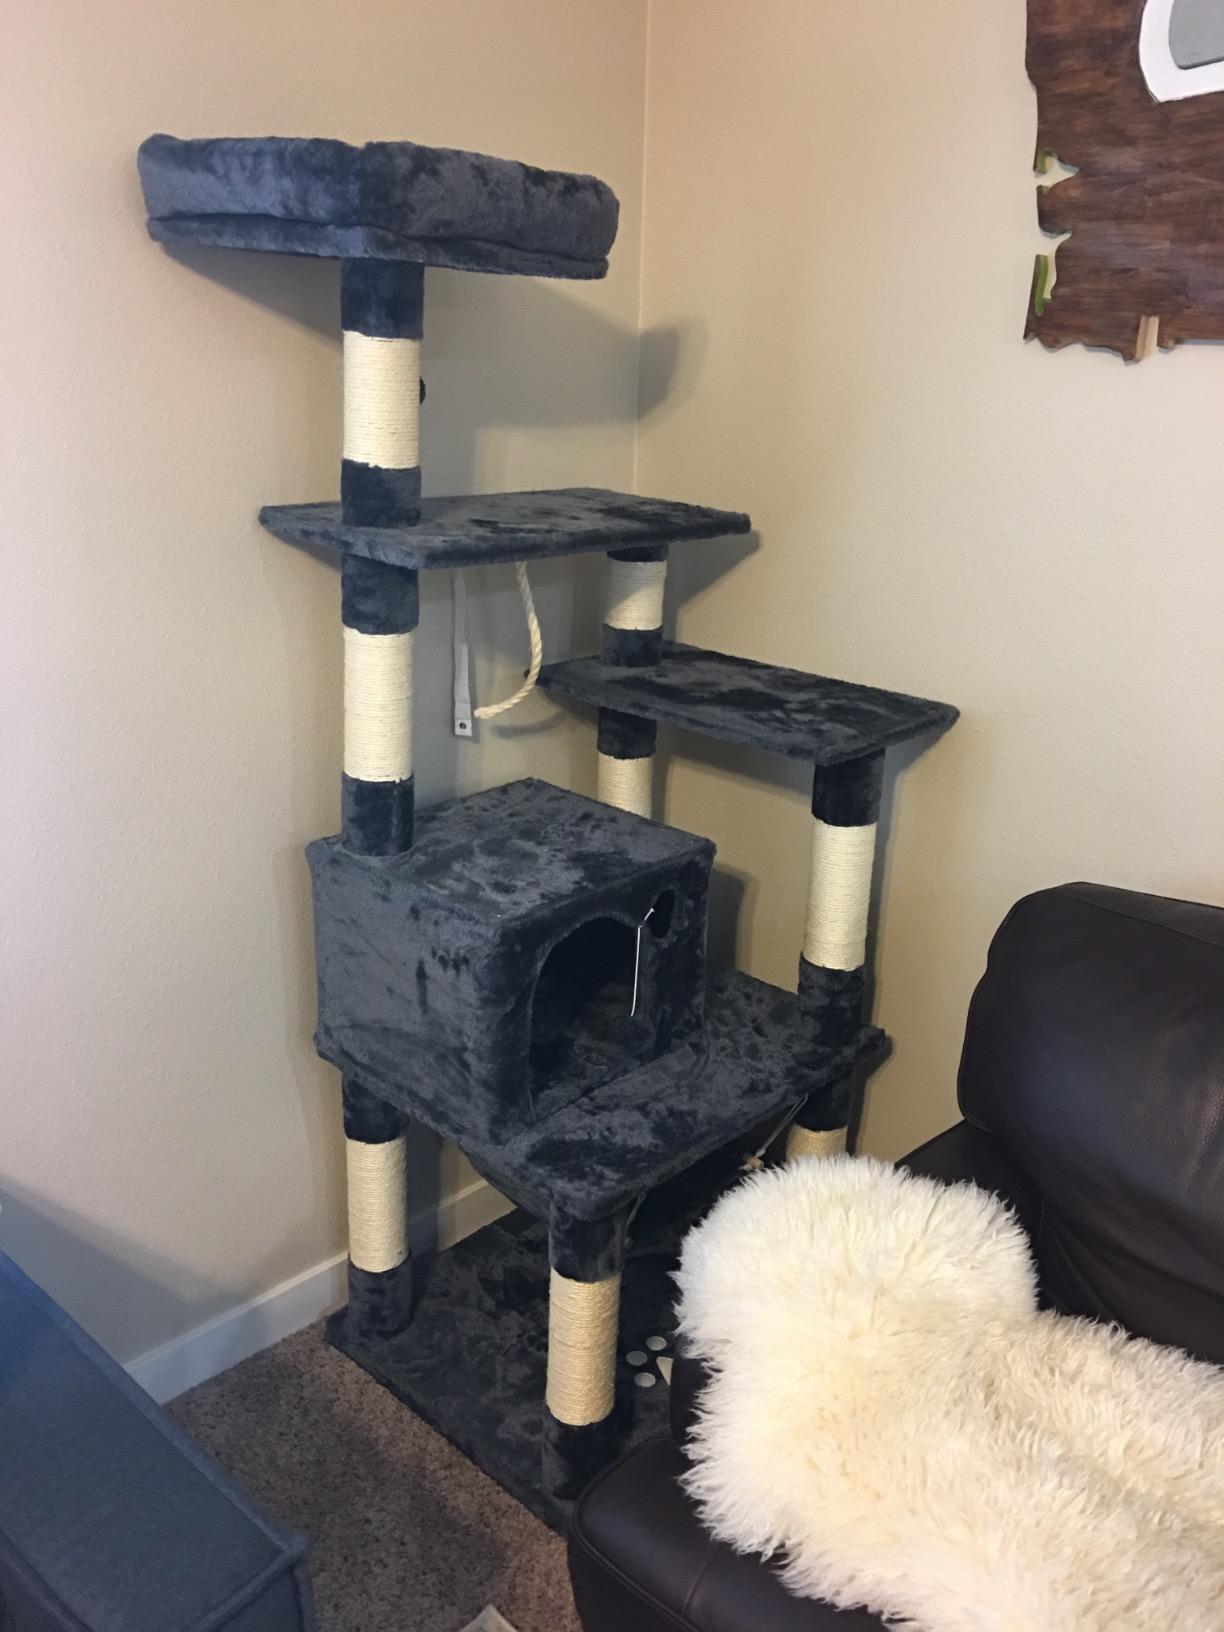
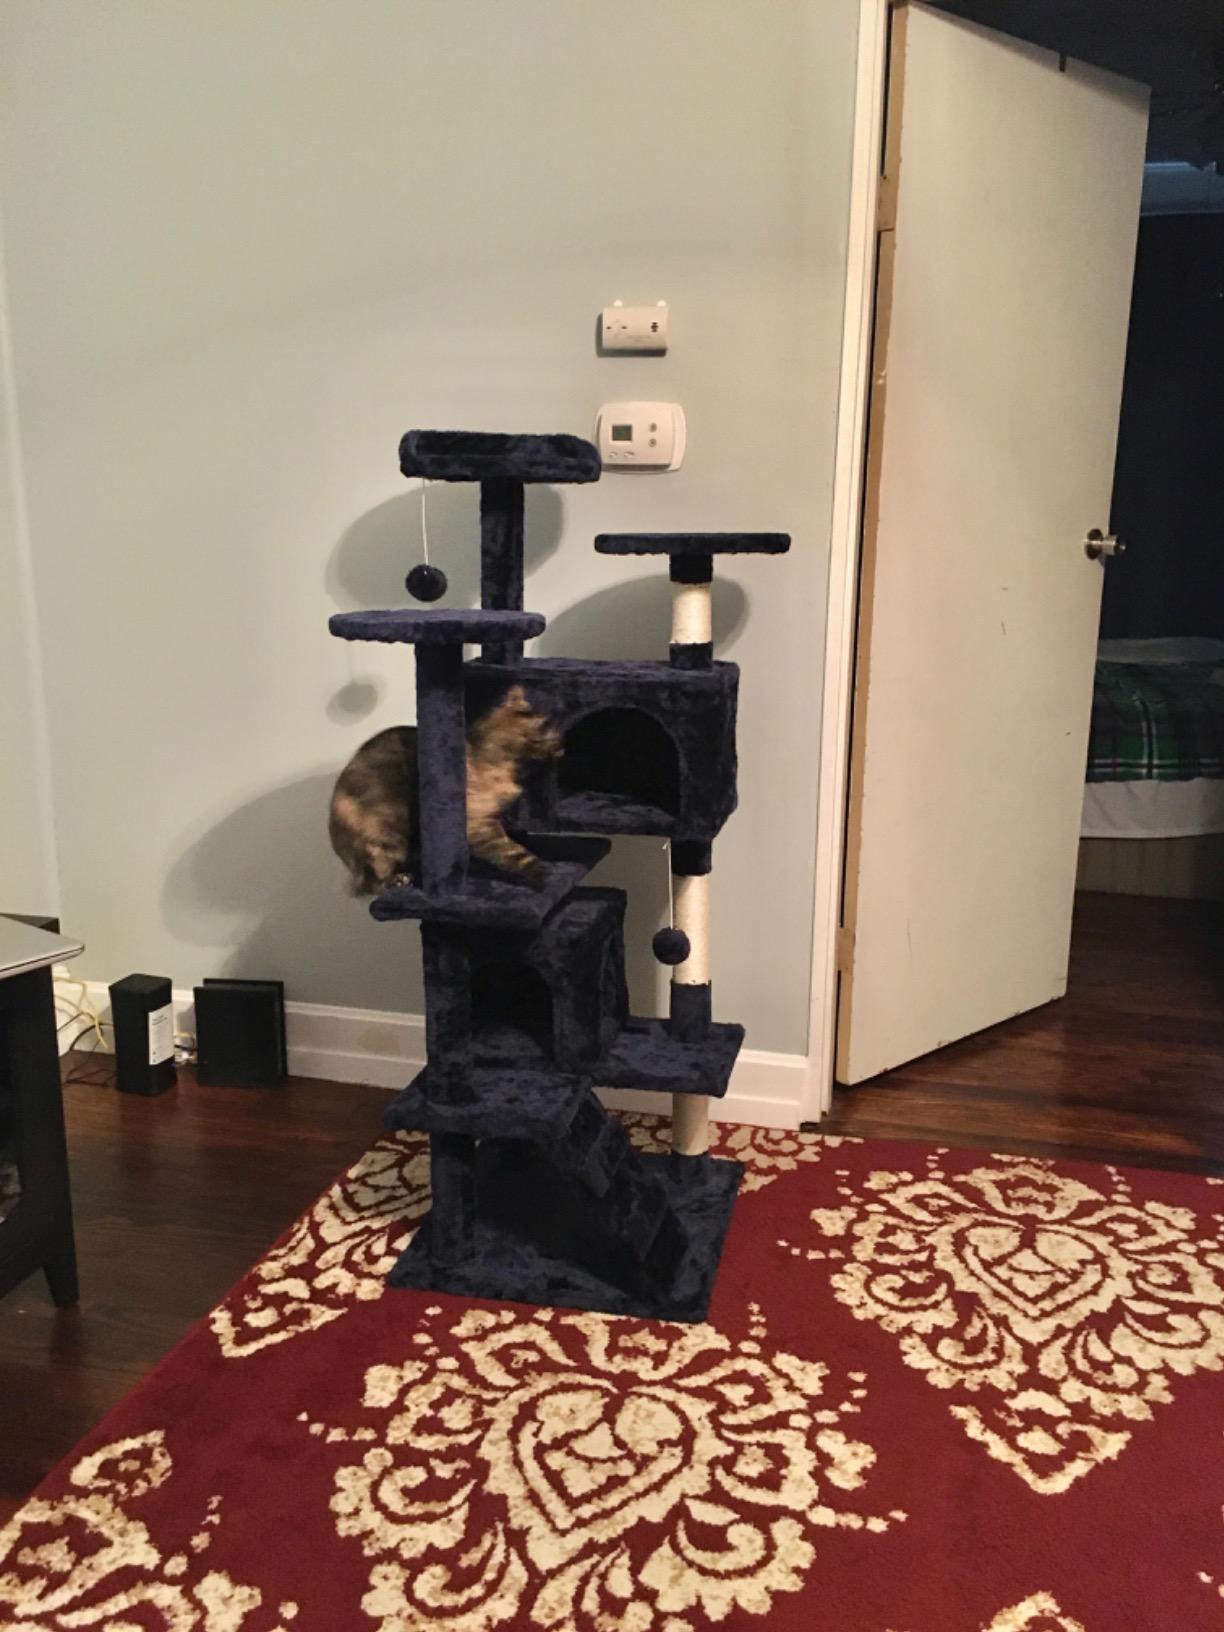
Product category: items_cat tree
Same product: no